List of Italian brands

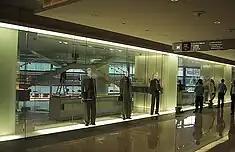
Armani suits at an Armani store in Hong Kong

This is a list of Italian brands, which encompasses brand-name products and services produced by companies in Italy.